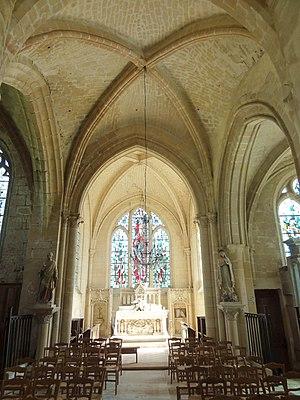
Intérieur de l'église - voir titre.
L'église Saint-Denis est une église catholique paroissiale située à Serans, en France. L'on ignore pratiquement tout de son histoire. La partie la plus ancienne est le clocher en bâtière, qui est de style roman, et date de la première moitié du XIIᵉ siècle. Le chœur de cette époque fut remplacé quelques années plus tard par une travée voûtée d'ogives. L'église Saint-Denis compte ainsi parmi les quarante églises de l'Oise qui possèdent des voûtes d'ogives romanes. Mais c'est tout ce qui subsiste de cette époque : la seconde travée du chœur, qui se termine par un chevet plat, a été ajoutée au début du XIIIᵉ siècle, et le croisillon sud et la chapelle latérale sud ont été construits, ou reconstruits, sous la même campagne de travaux. La plupart des chapiteaux sont malheureusement abîmés, ou ont été resculptés au XIXᵉ siècle, et la seconde travée du chœur a perdu toute son authenticité lors d'une restauration radicale à cette époque. Mieux conservés sont le croisillon et la chapelle latérale nord, qui sont issus de la reconstruction après la guerre de Cent Ans au début du XVIᵉ siècle.